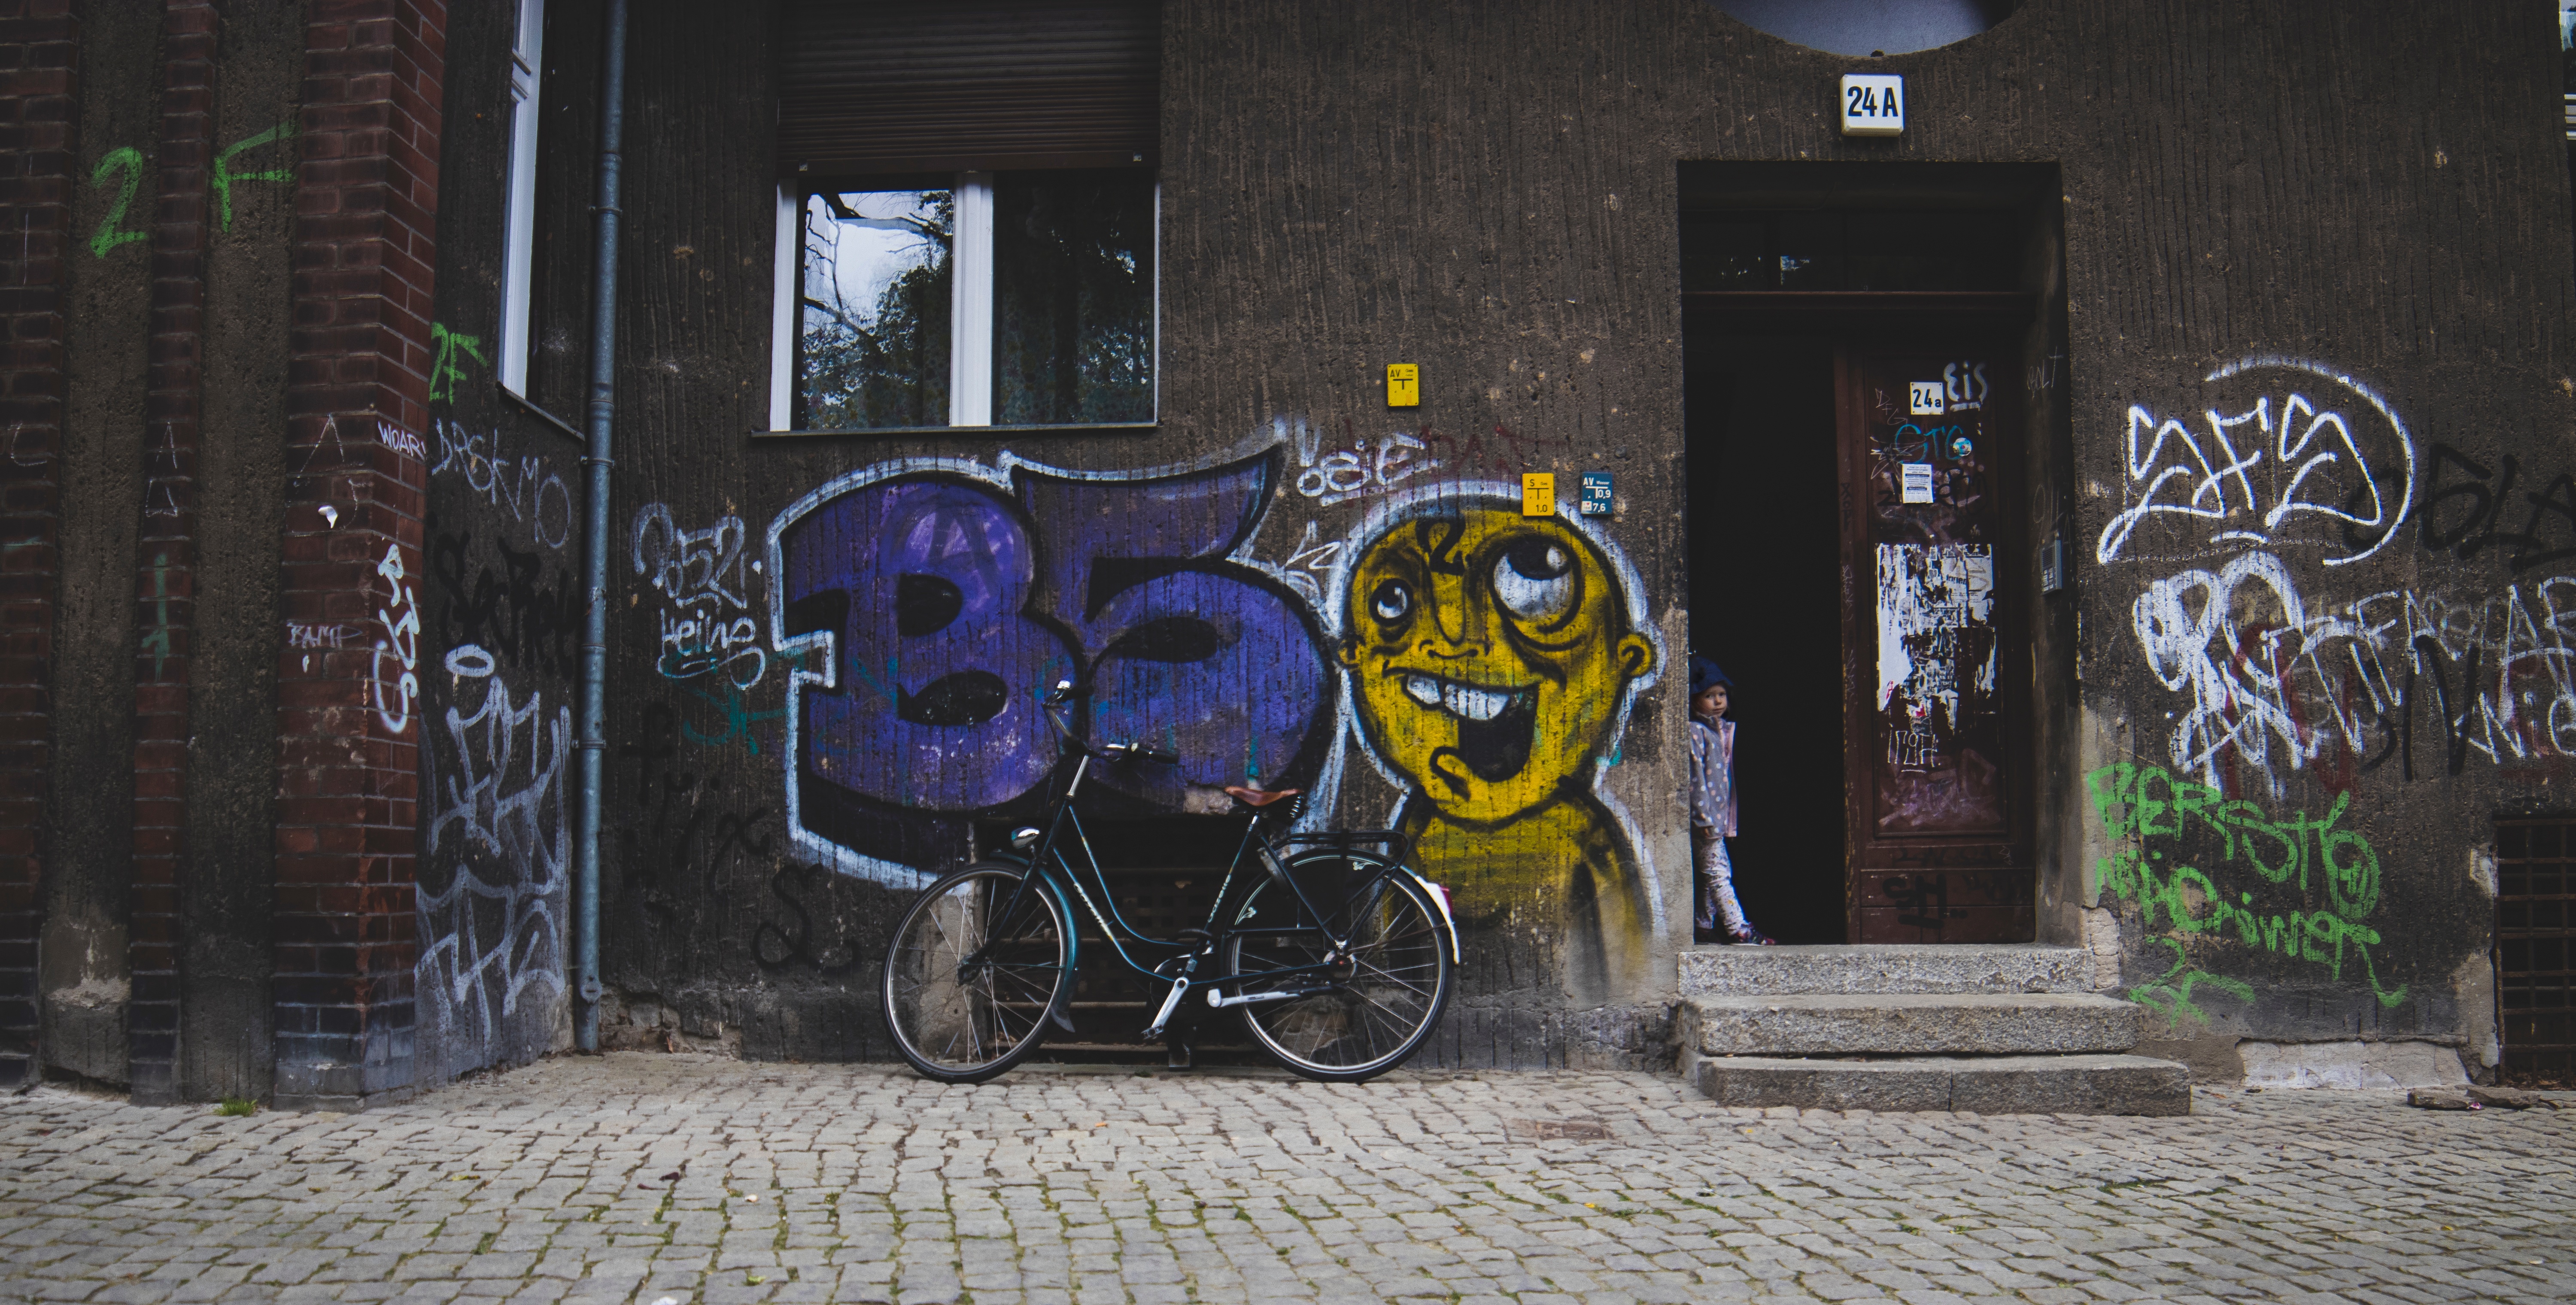
road, street, graffiti, street art, art, infrastructure, screenshot, urban area